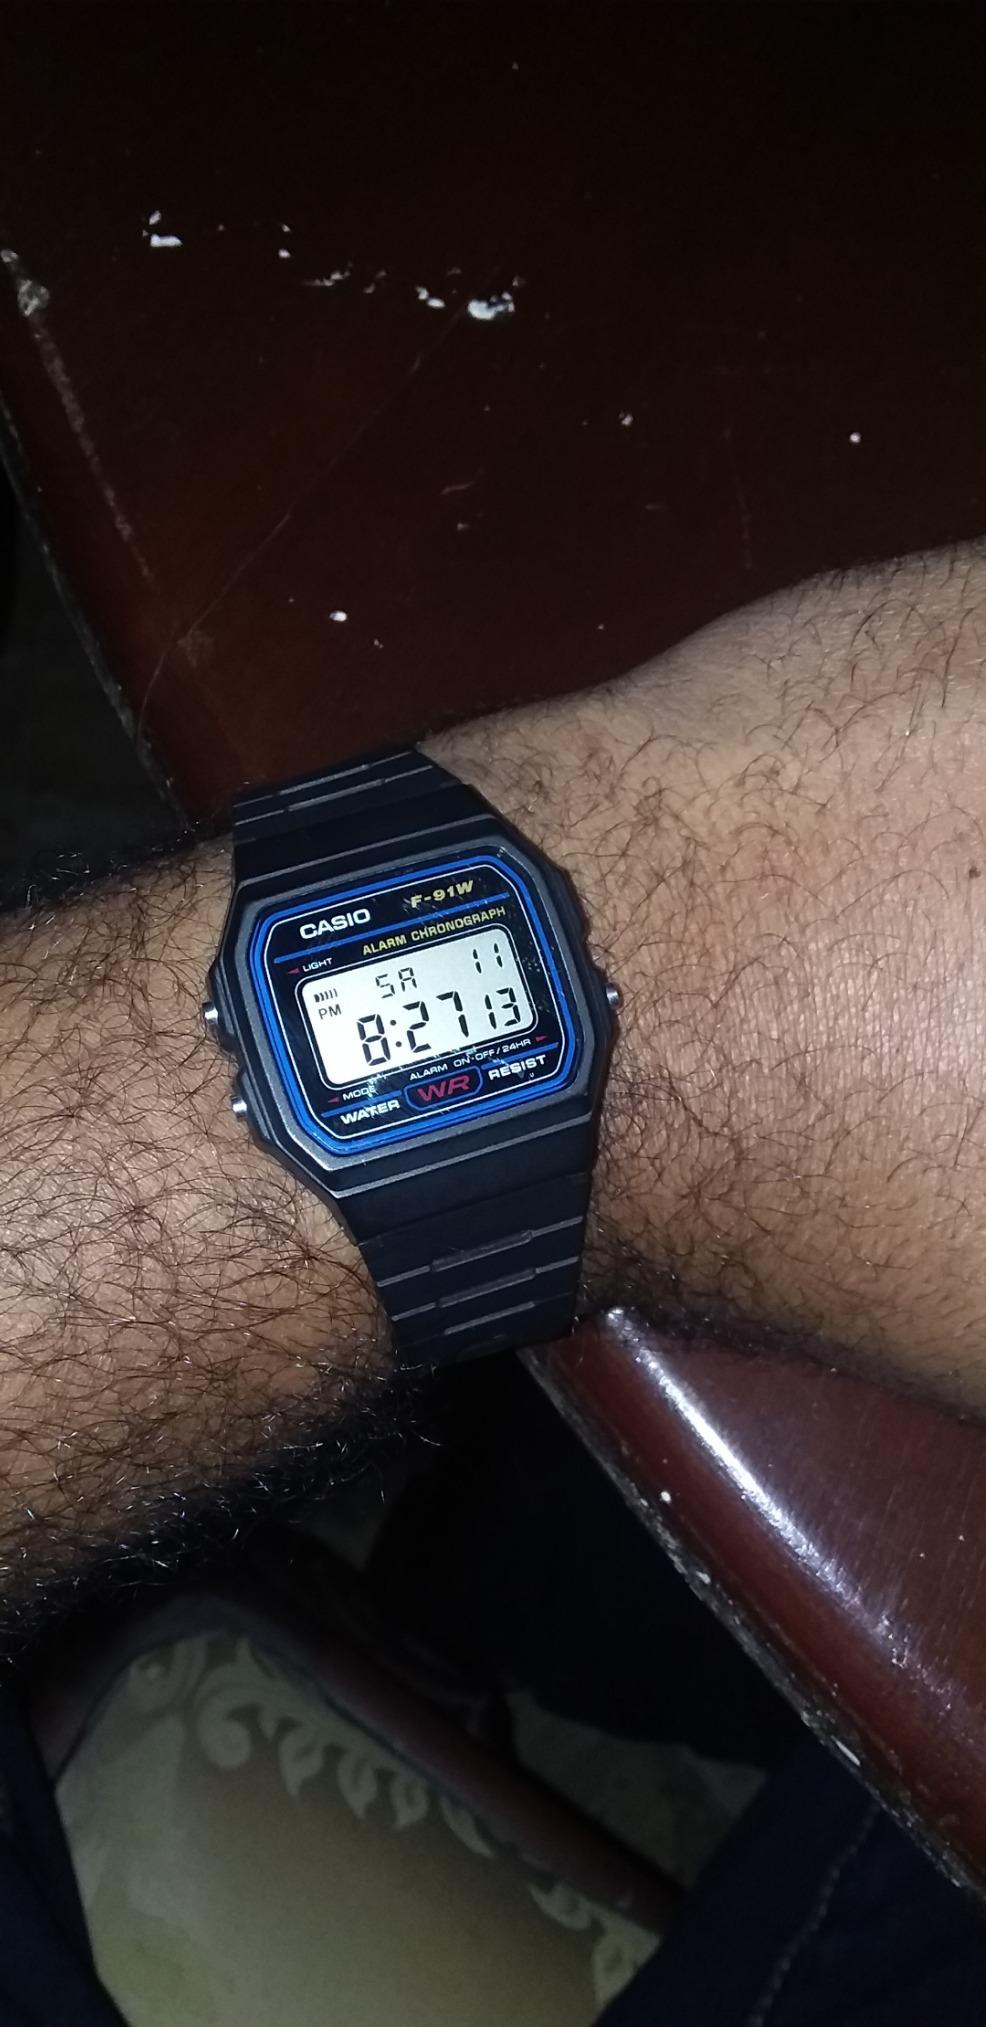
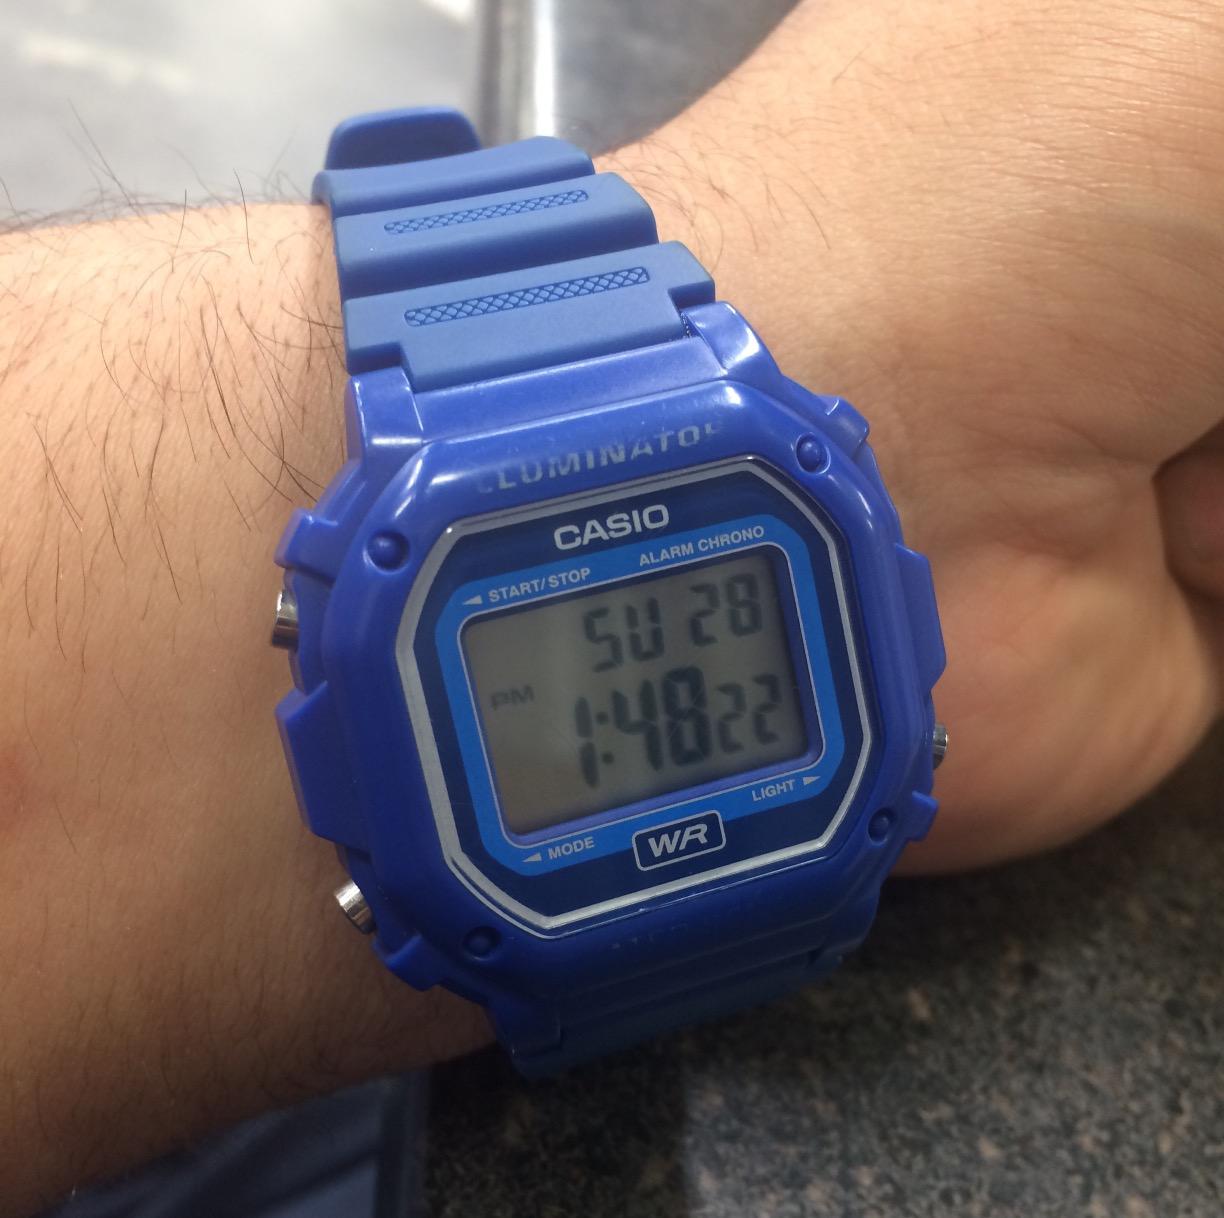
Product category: accessories_watch
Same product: no